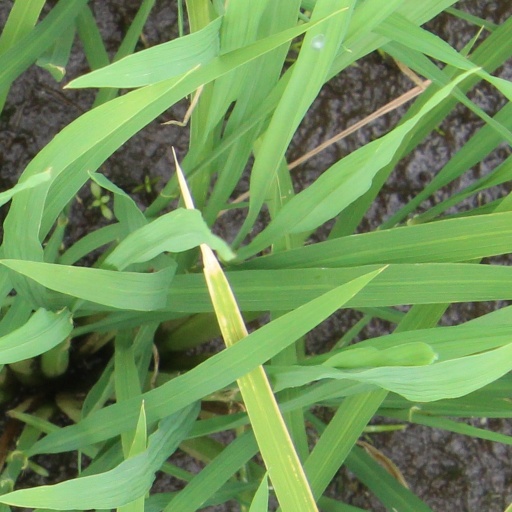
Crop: rice